Divine Caste

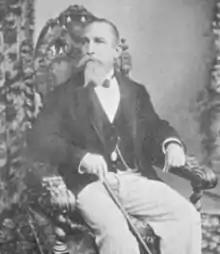
Carlos Peón, Governor of Yucatán (1894–97)

In the mid-nineteenth century, Eusebio Escalante Castillo developed the henequen industry in Yucatán with financing from Thebaud Brothers, a New York City-based investment bank. The henequen industry thrived, resulting in increased production and exportation. Yucatán became the world's leading henequen producer, enjoying a virtual monopoly on the market. The demand for henequen fiber from the United States and industrialized nations in Europe, brought substantial profits to Yucatecan landowners and businessmen, contributing to the social and economic development of the region.